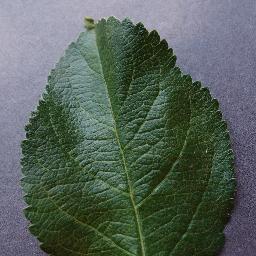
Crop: apple
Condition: healthy